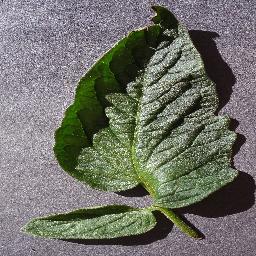
Label: Tomato___healthy